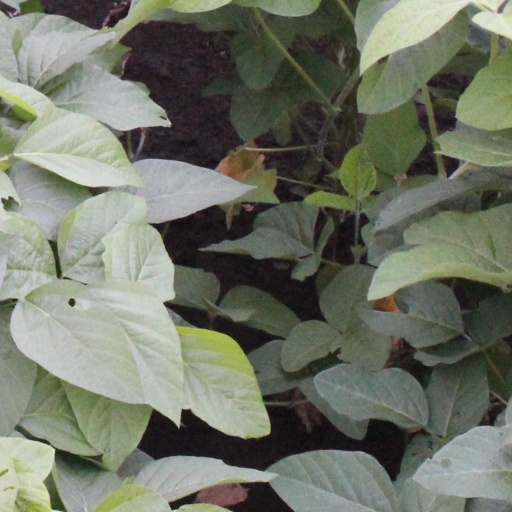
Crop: soybean